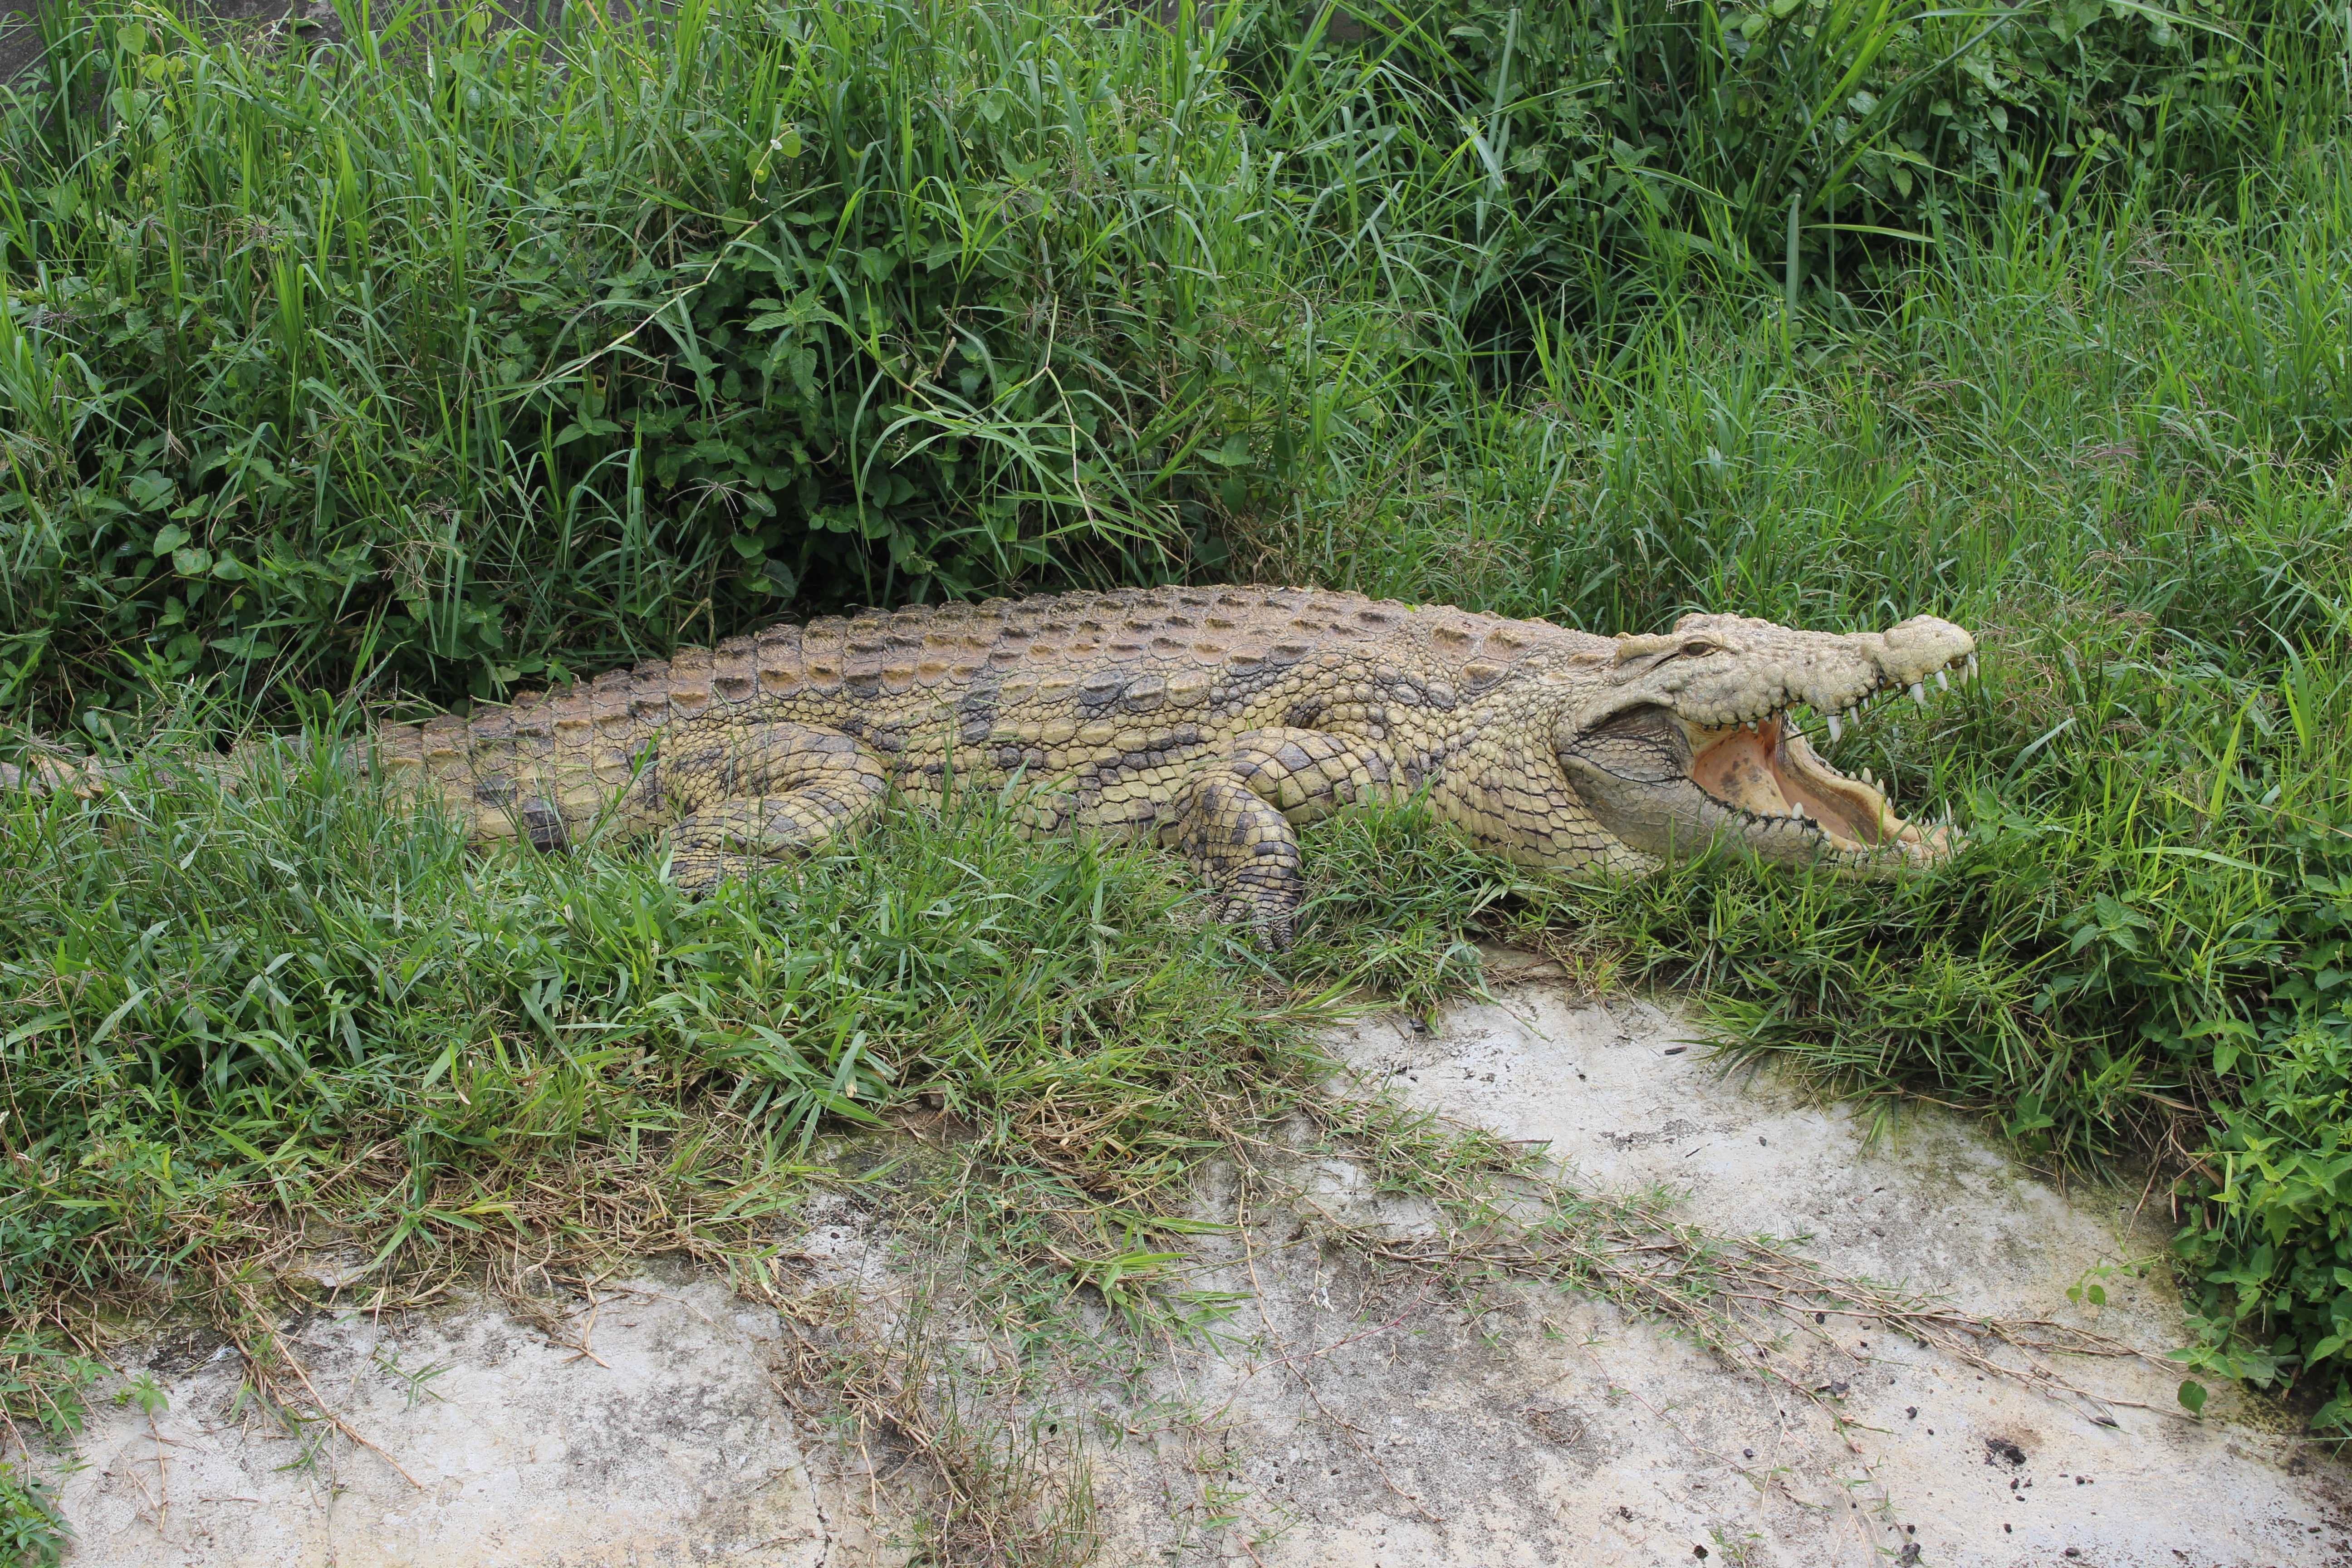
wildlife, reptile, fauna, crocodile, alligator, vertebrate, crocodilia, american alligator, nile crocodile